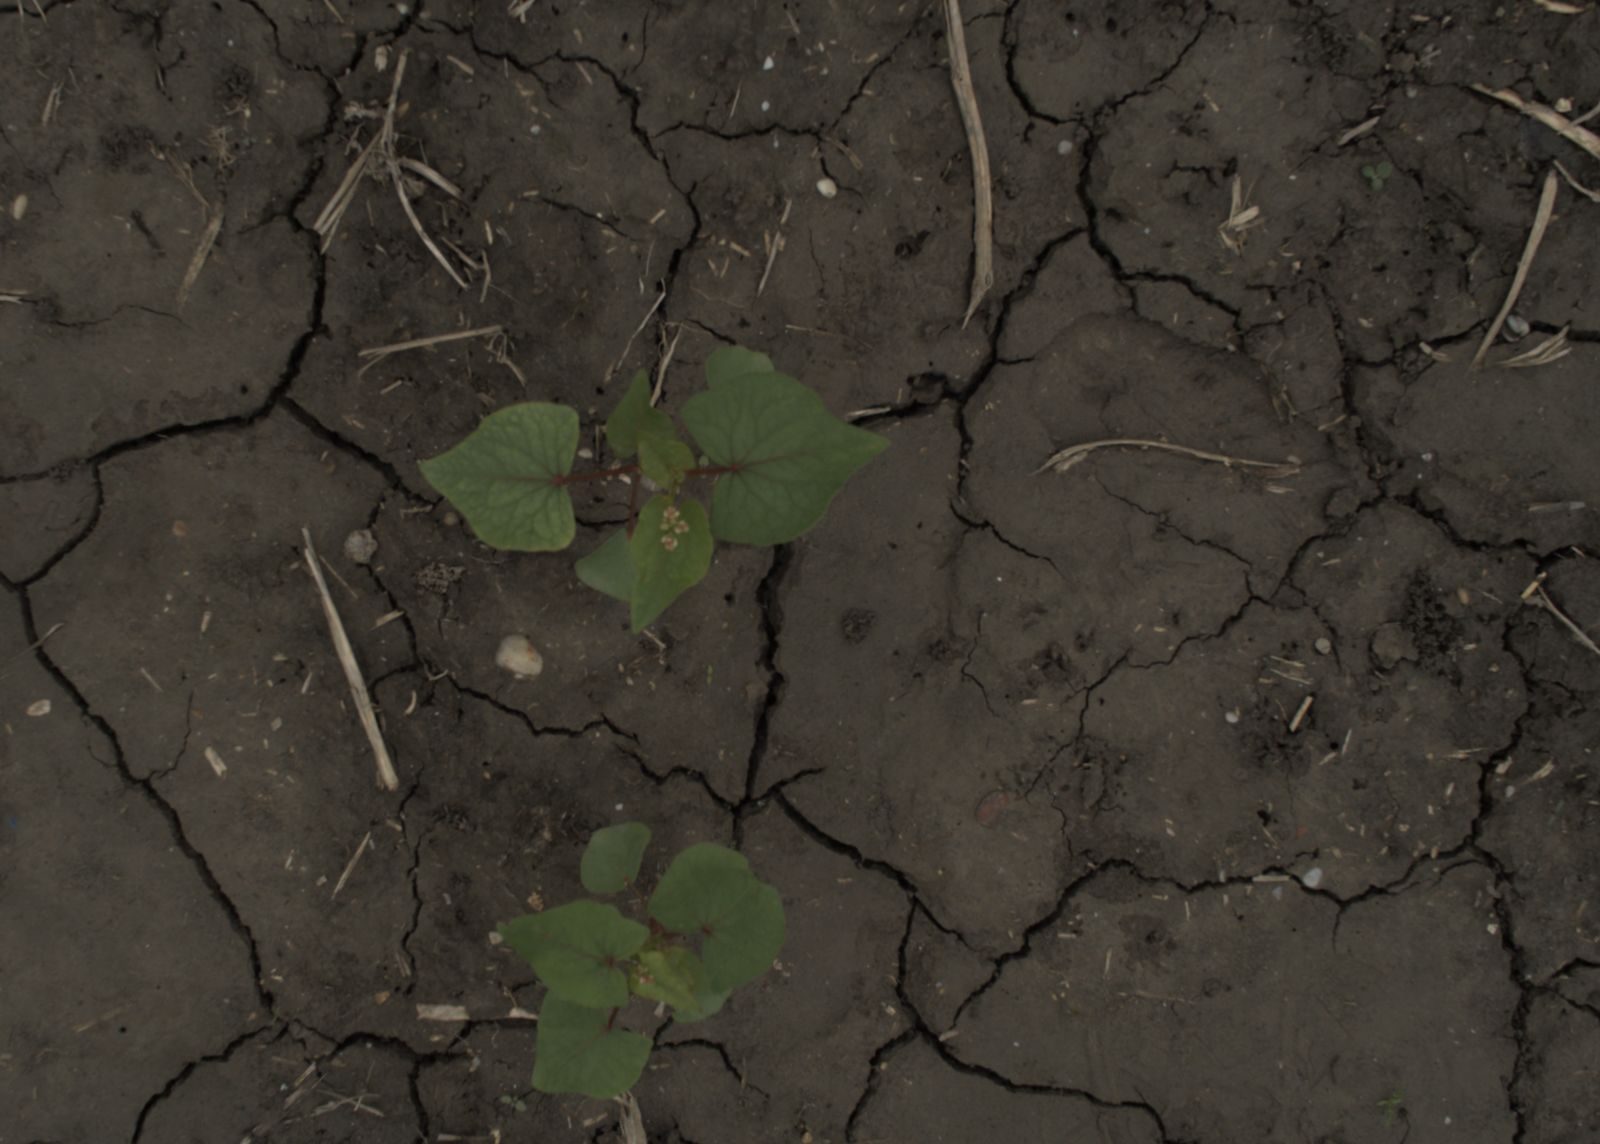
Capture date: 29.09.2021 14:08:25
Weather: cloudy
Wind: medium
Seeding date: 02.09.2021
Plant canopy height (mm): 954